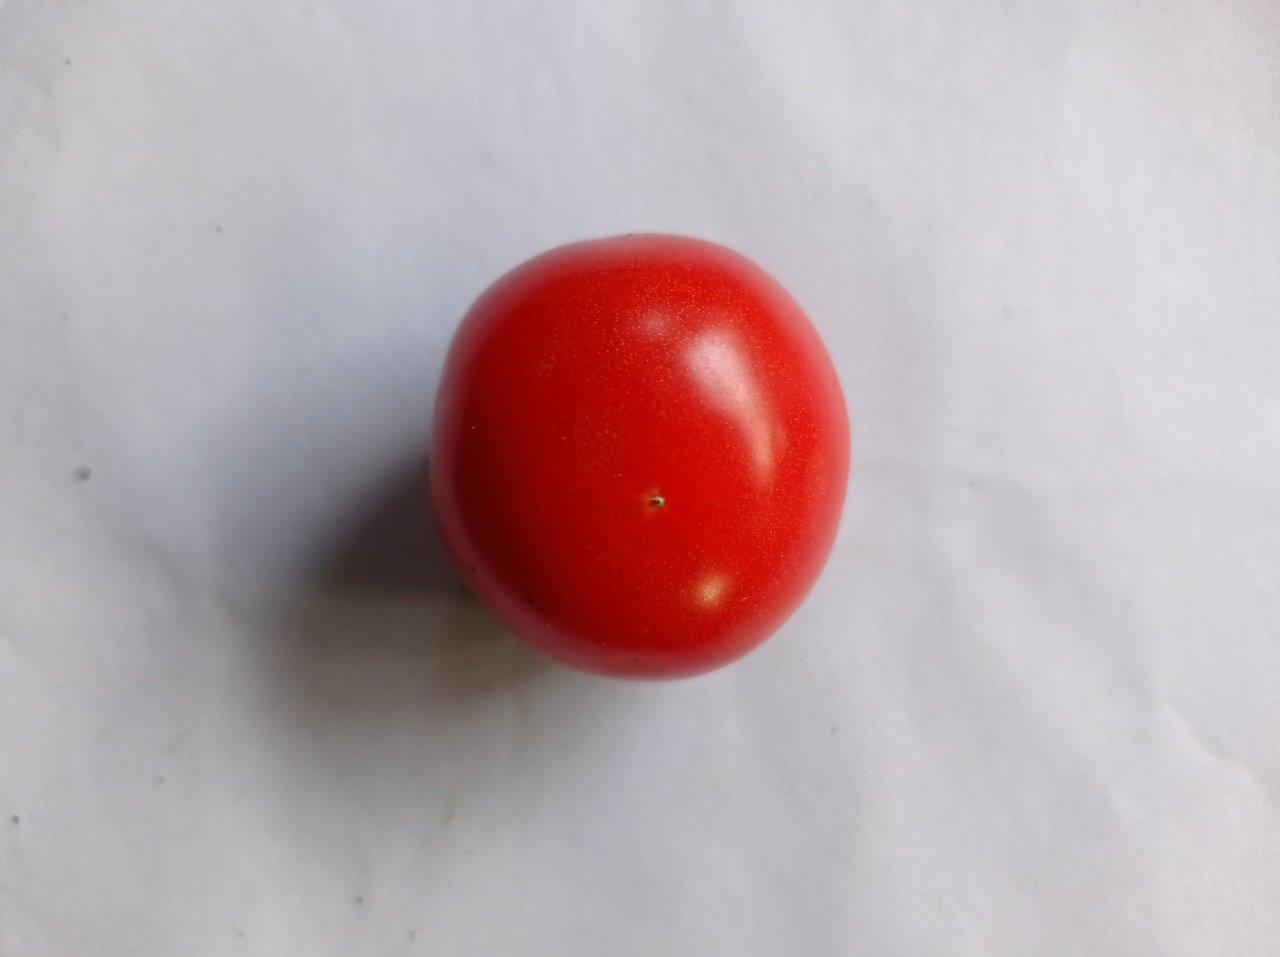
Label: Fresh